Penghu

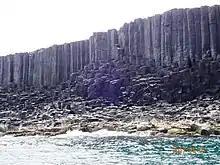
Columnar basalt at South Penghu Marine National Park

Penghu is the remnant of a Miocene-age shield volcano. The stratigraphy of the island is dominated by two to four layers of basalt interbedded with sandstone and mudstone deposited in shallow marine conditions.